Jason Bulmahn

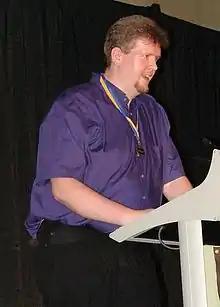
Gen Con 2010: Speaking at the Ennies 6 August 2010

Jason Bulmahn is an American game designer especially known for his work on the fantasy role-playing game "Pathfinder".